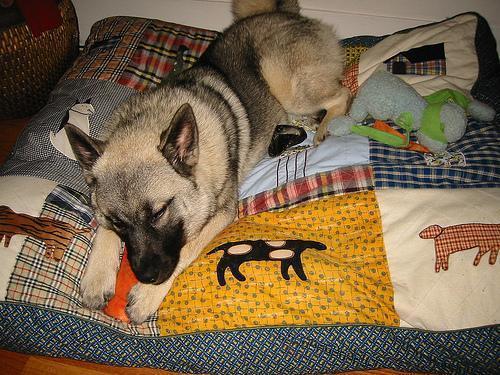
Norwegian_elkhound